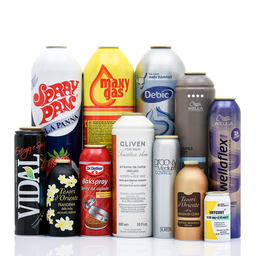
Label: metal